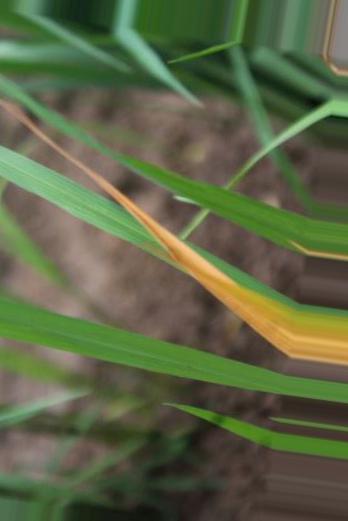
Nhãn: Tungro virus